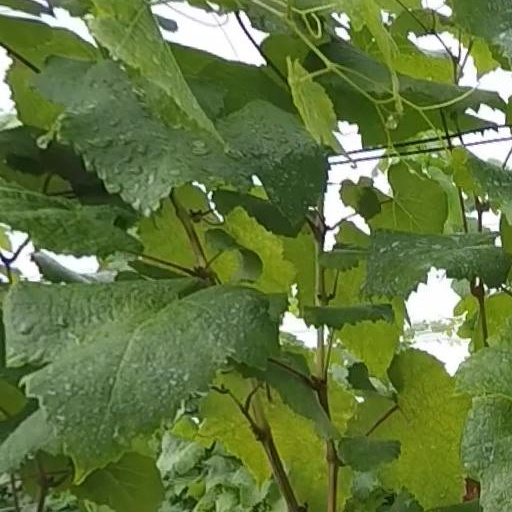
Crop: grape